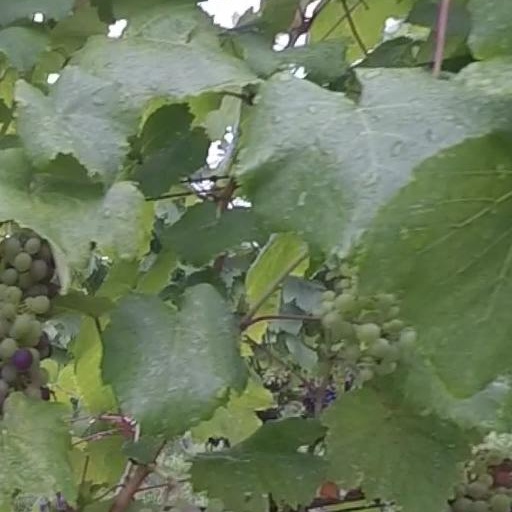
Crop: grape